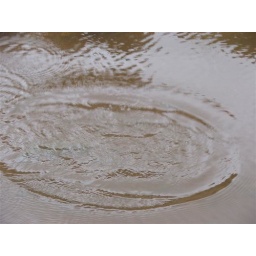
Dirty water i just threw a rock in